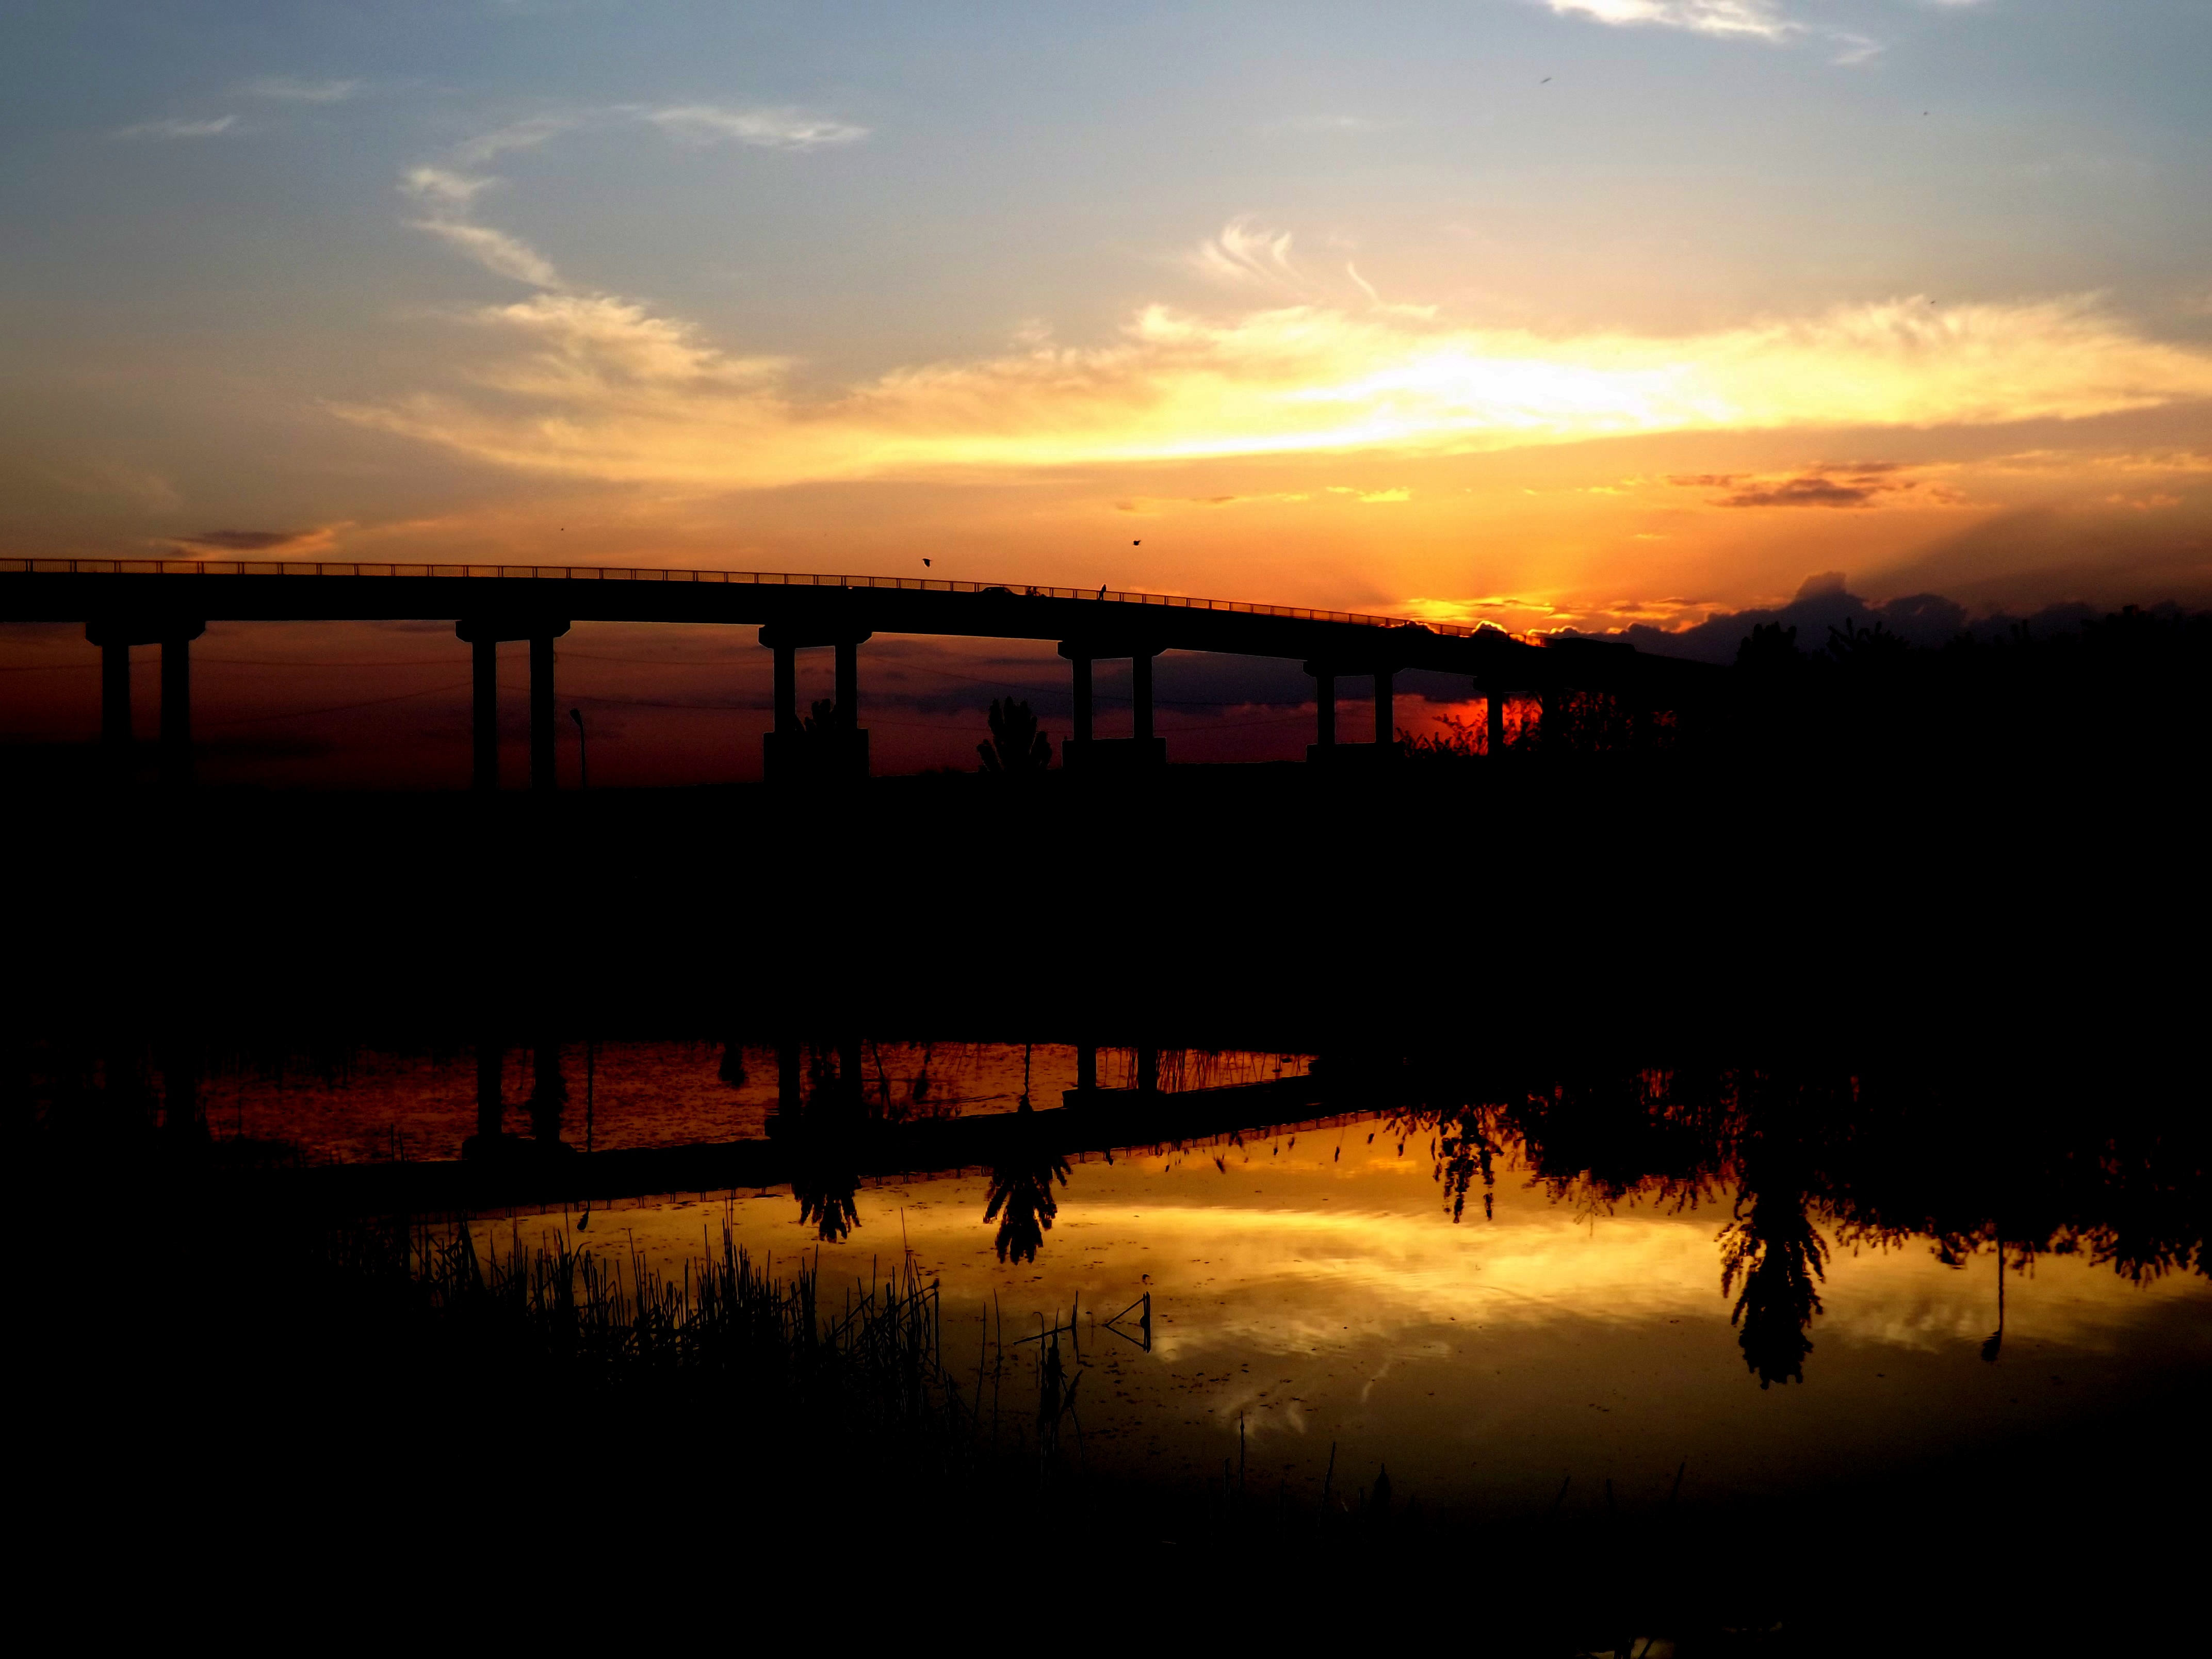
sea, water, horizon, cloud, sun, sunrise, sunset, bridge, sunlight, morning, dawn, dusk, evening, reflection, red, in the evening, afterglow